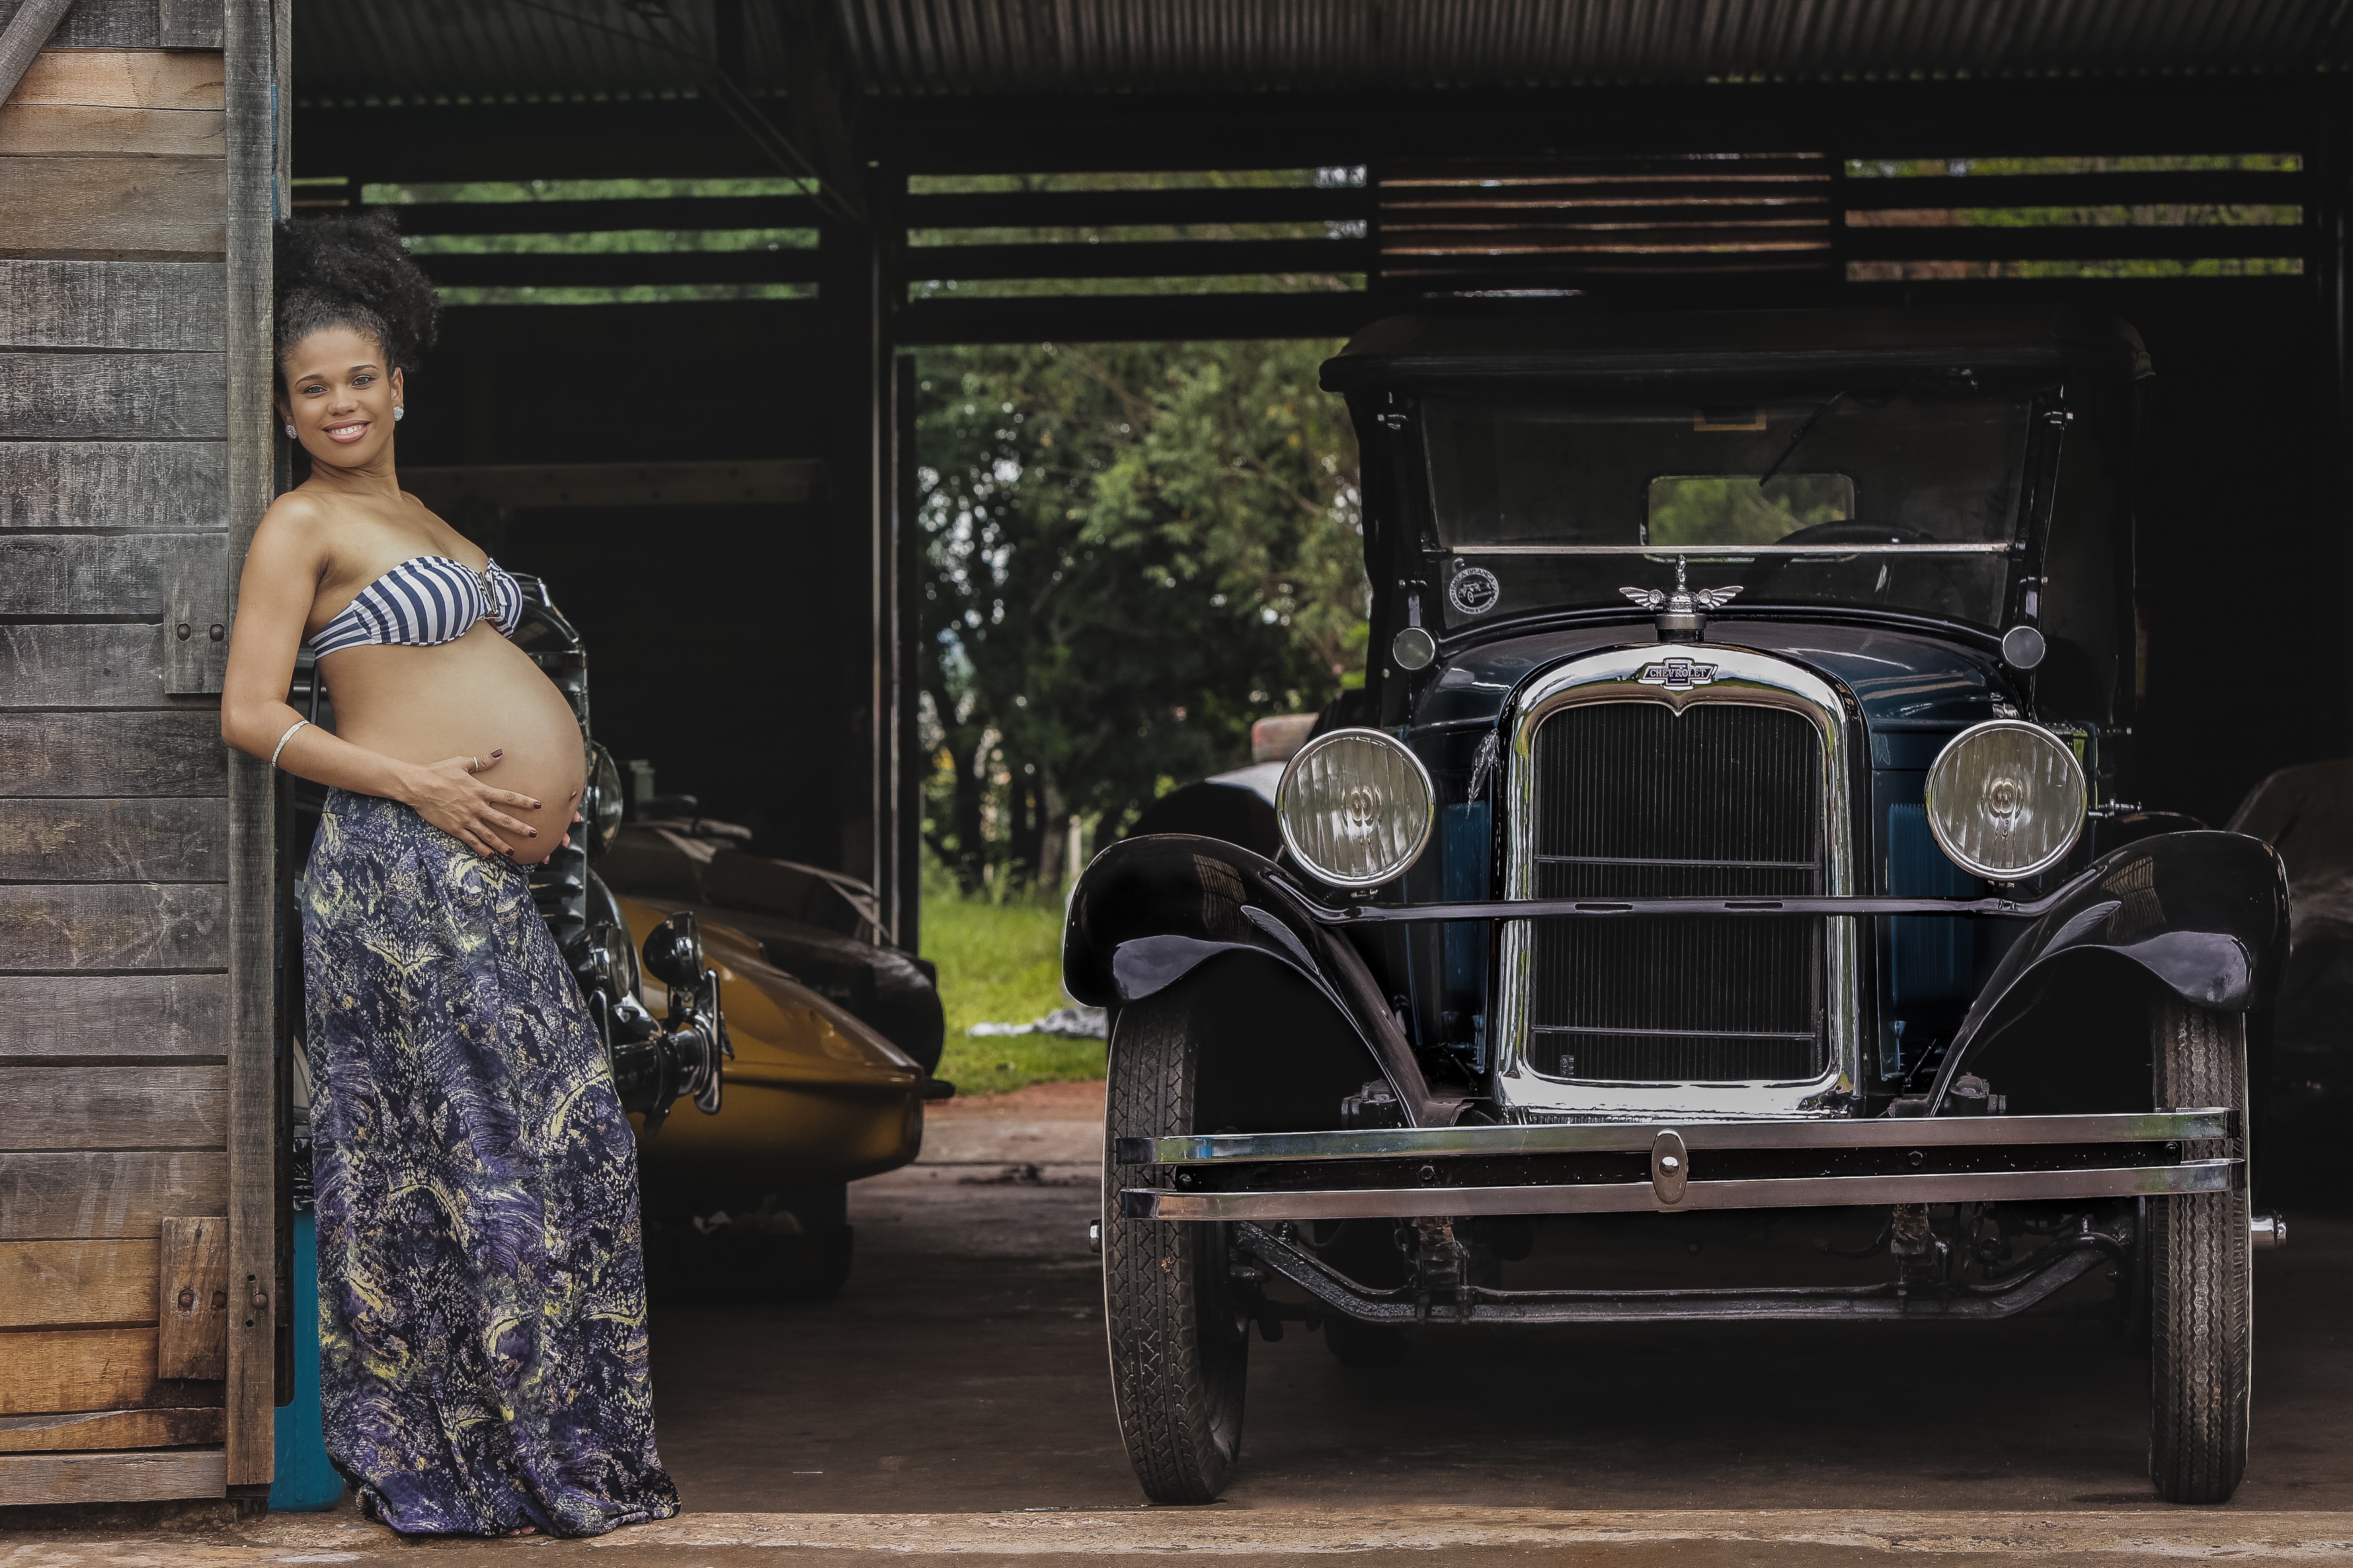
person, car, vehicle, lady, vintage car, mother, pregnant, classic, antique car, land vehicle, automobile make, luxury vehicle